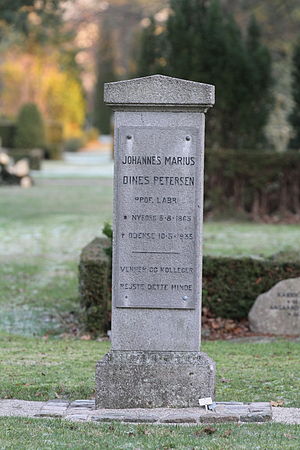
Professor Labri
Professor Labris gravsten på Assistens Kirkegård i Odense
Professor Labris (Johannes Marius Dines Petersen) gravsten på Assistens Kirkegård i Odense.
Johannes Marius Dines Petersen var en dansk gøgler, tryllekunstner og rekommandør.